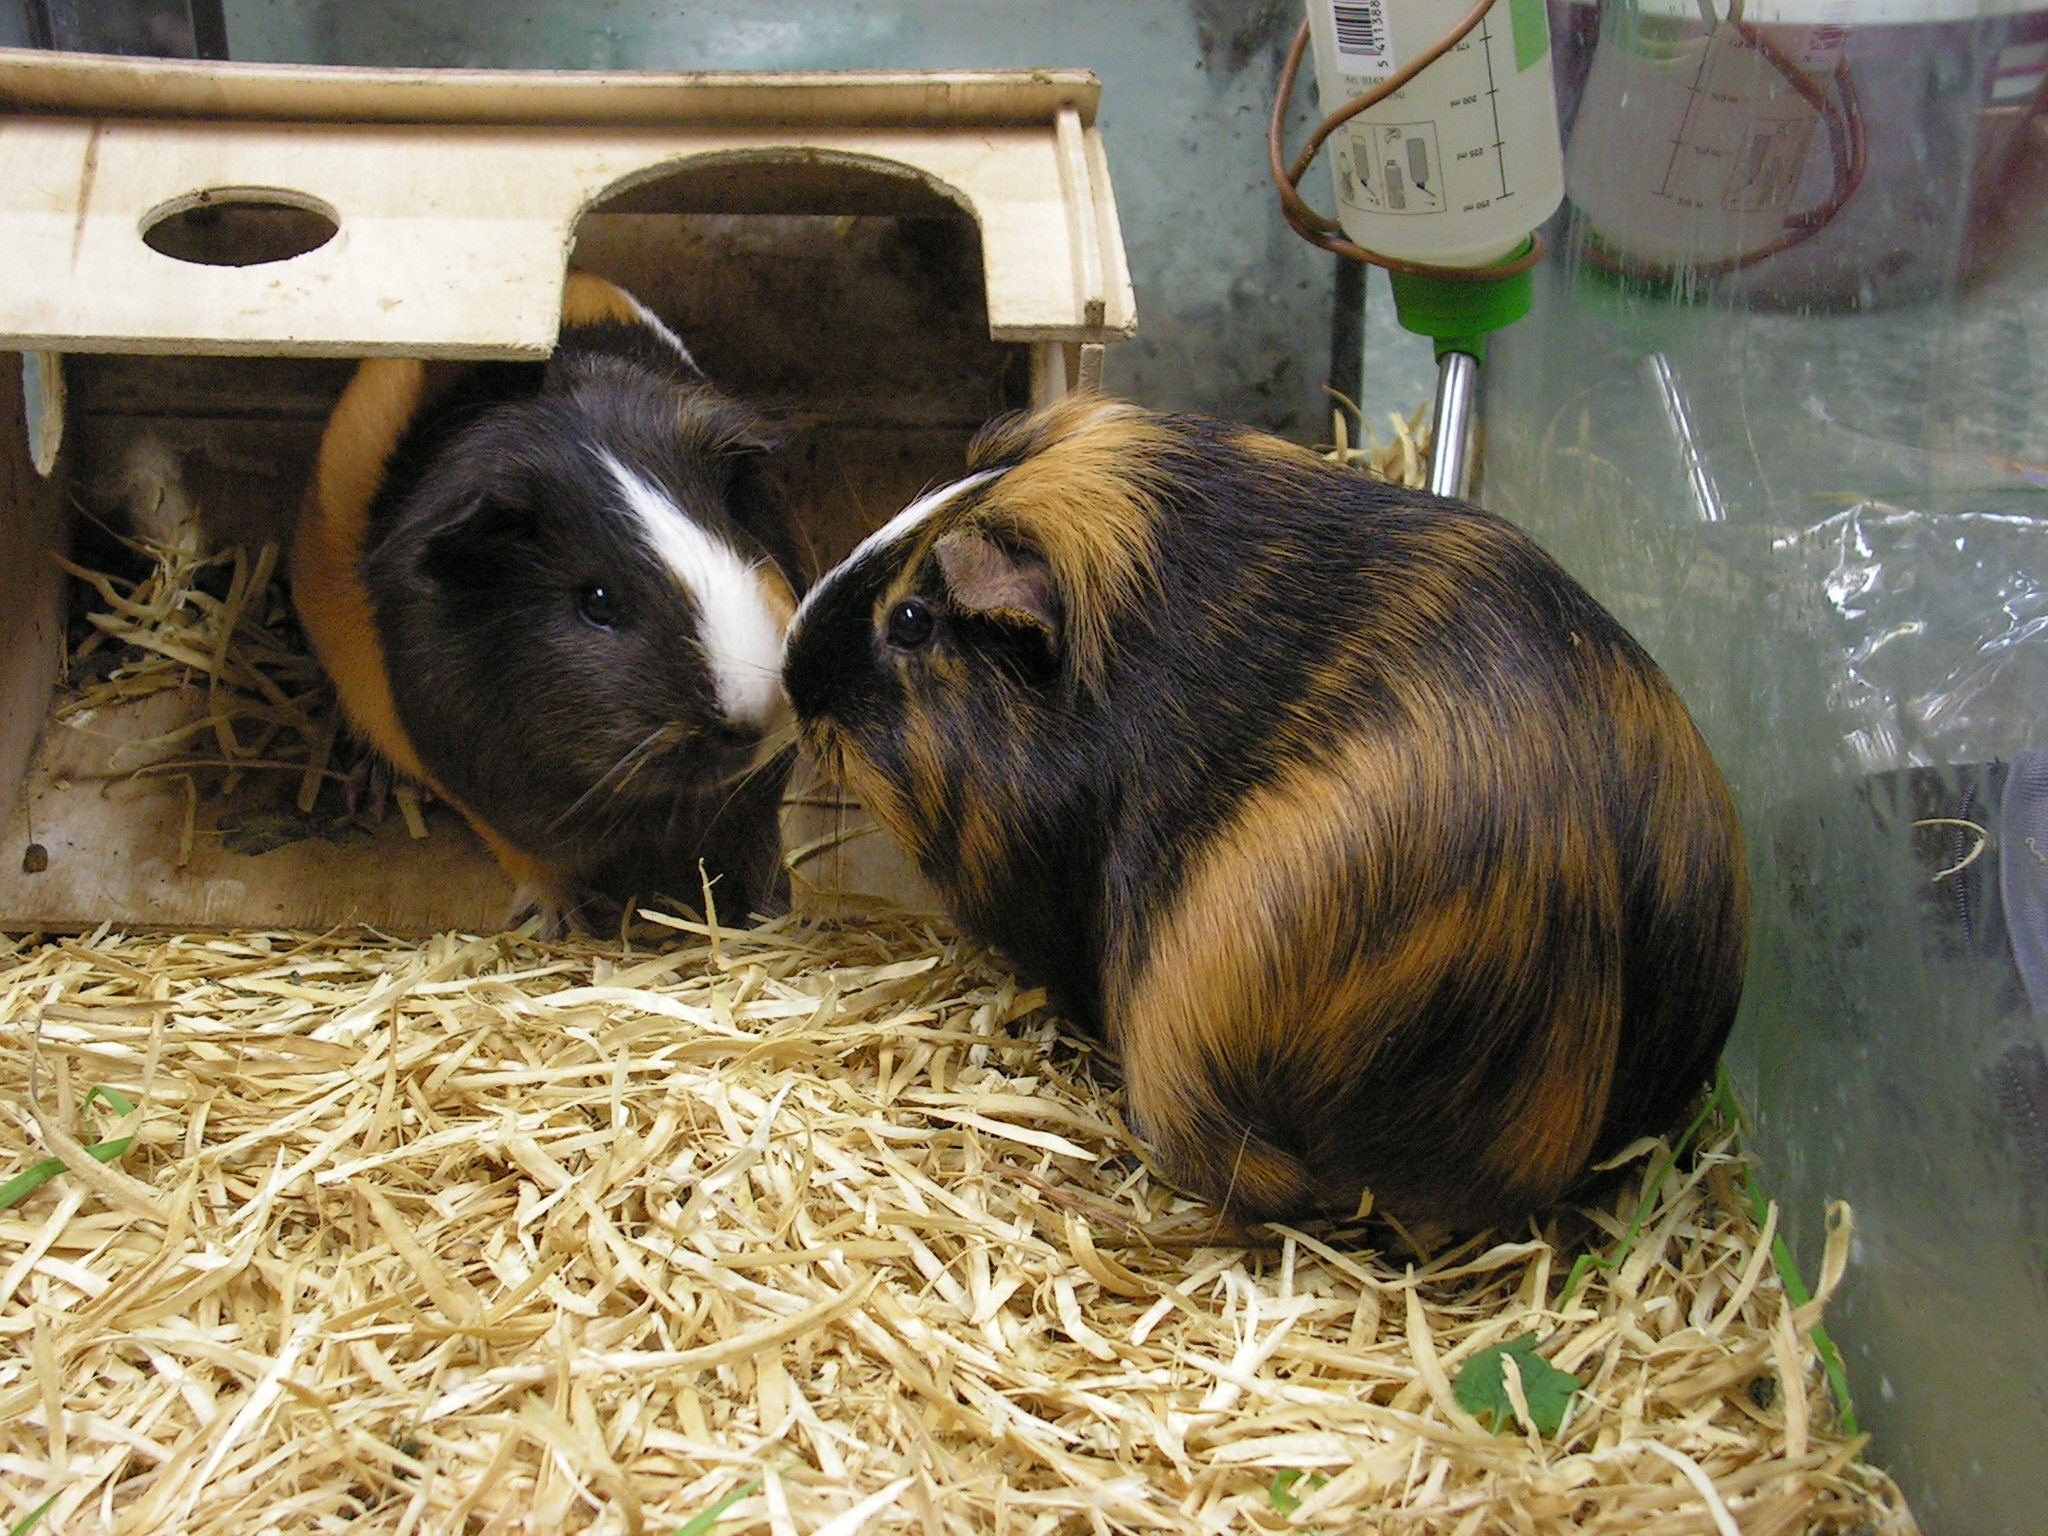
male, female, mammal, two, rodent, fauna, guinea pig, vertebrate, tricolour, gerbil, guinea pigs